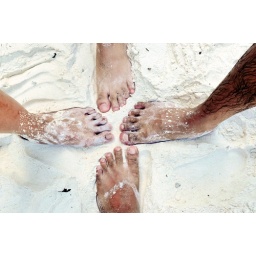
The feet in the sand is a must for every beach photo!